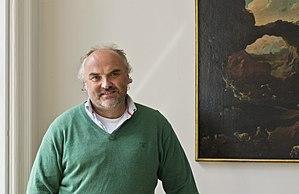
Jiří Fajt est depuis 2013, le directeur de la Galerie nationale à Prague. Lors de la visite à Prague du président chinois Xi Jinping et sa rencontre avec son homologue tchèque Miloš Zeman, Jiří Fajt remit une pétition concernant les droits de l'homme en Chine et participa à une marche à proximité du Château de Prague où des manifestants ont pavoisé des drapeaux du Tibet et de Taïwan